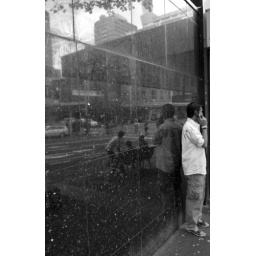
By the way walking by the street I saw this reflex....not too bad a real story